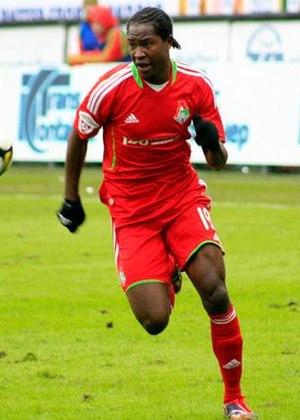
Baye Djiby Fall, né le 20 avril 1985 à Thiès au Sénégal, est un footballeur sénégalais. Il évolue comme attaquant.